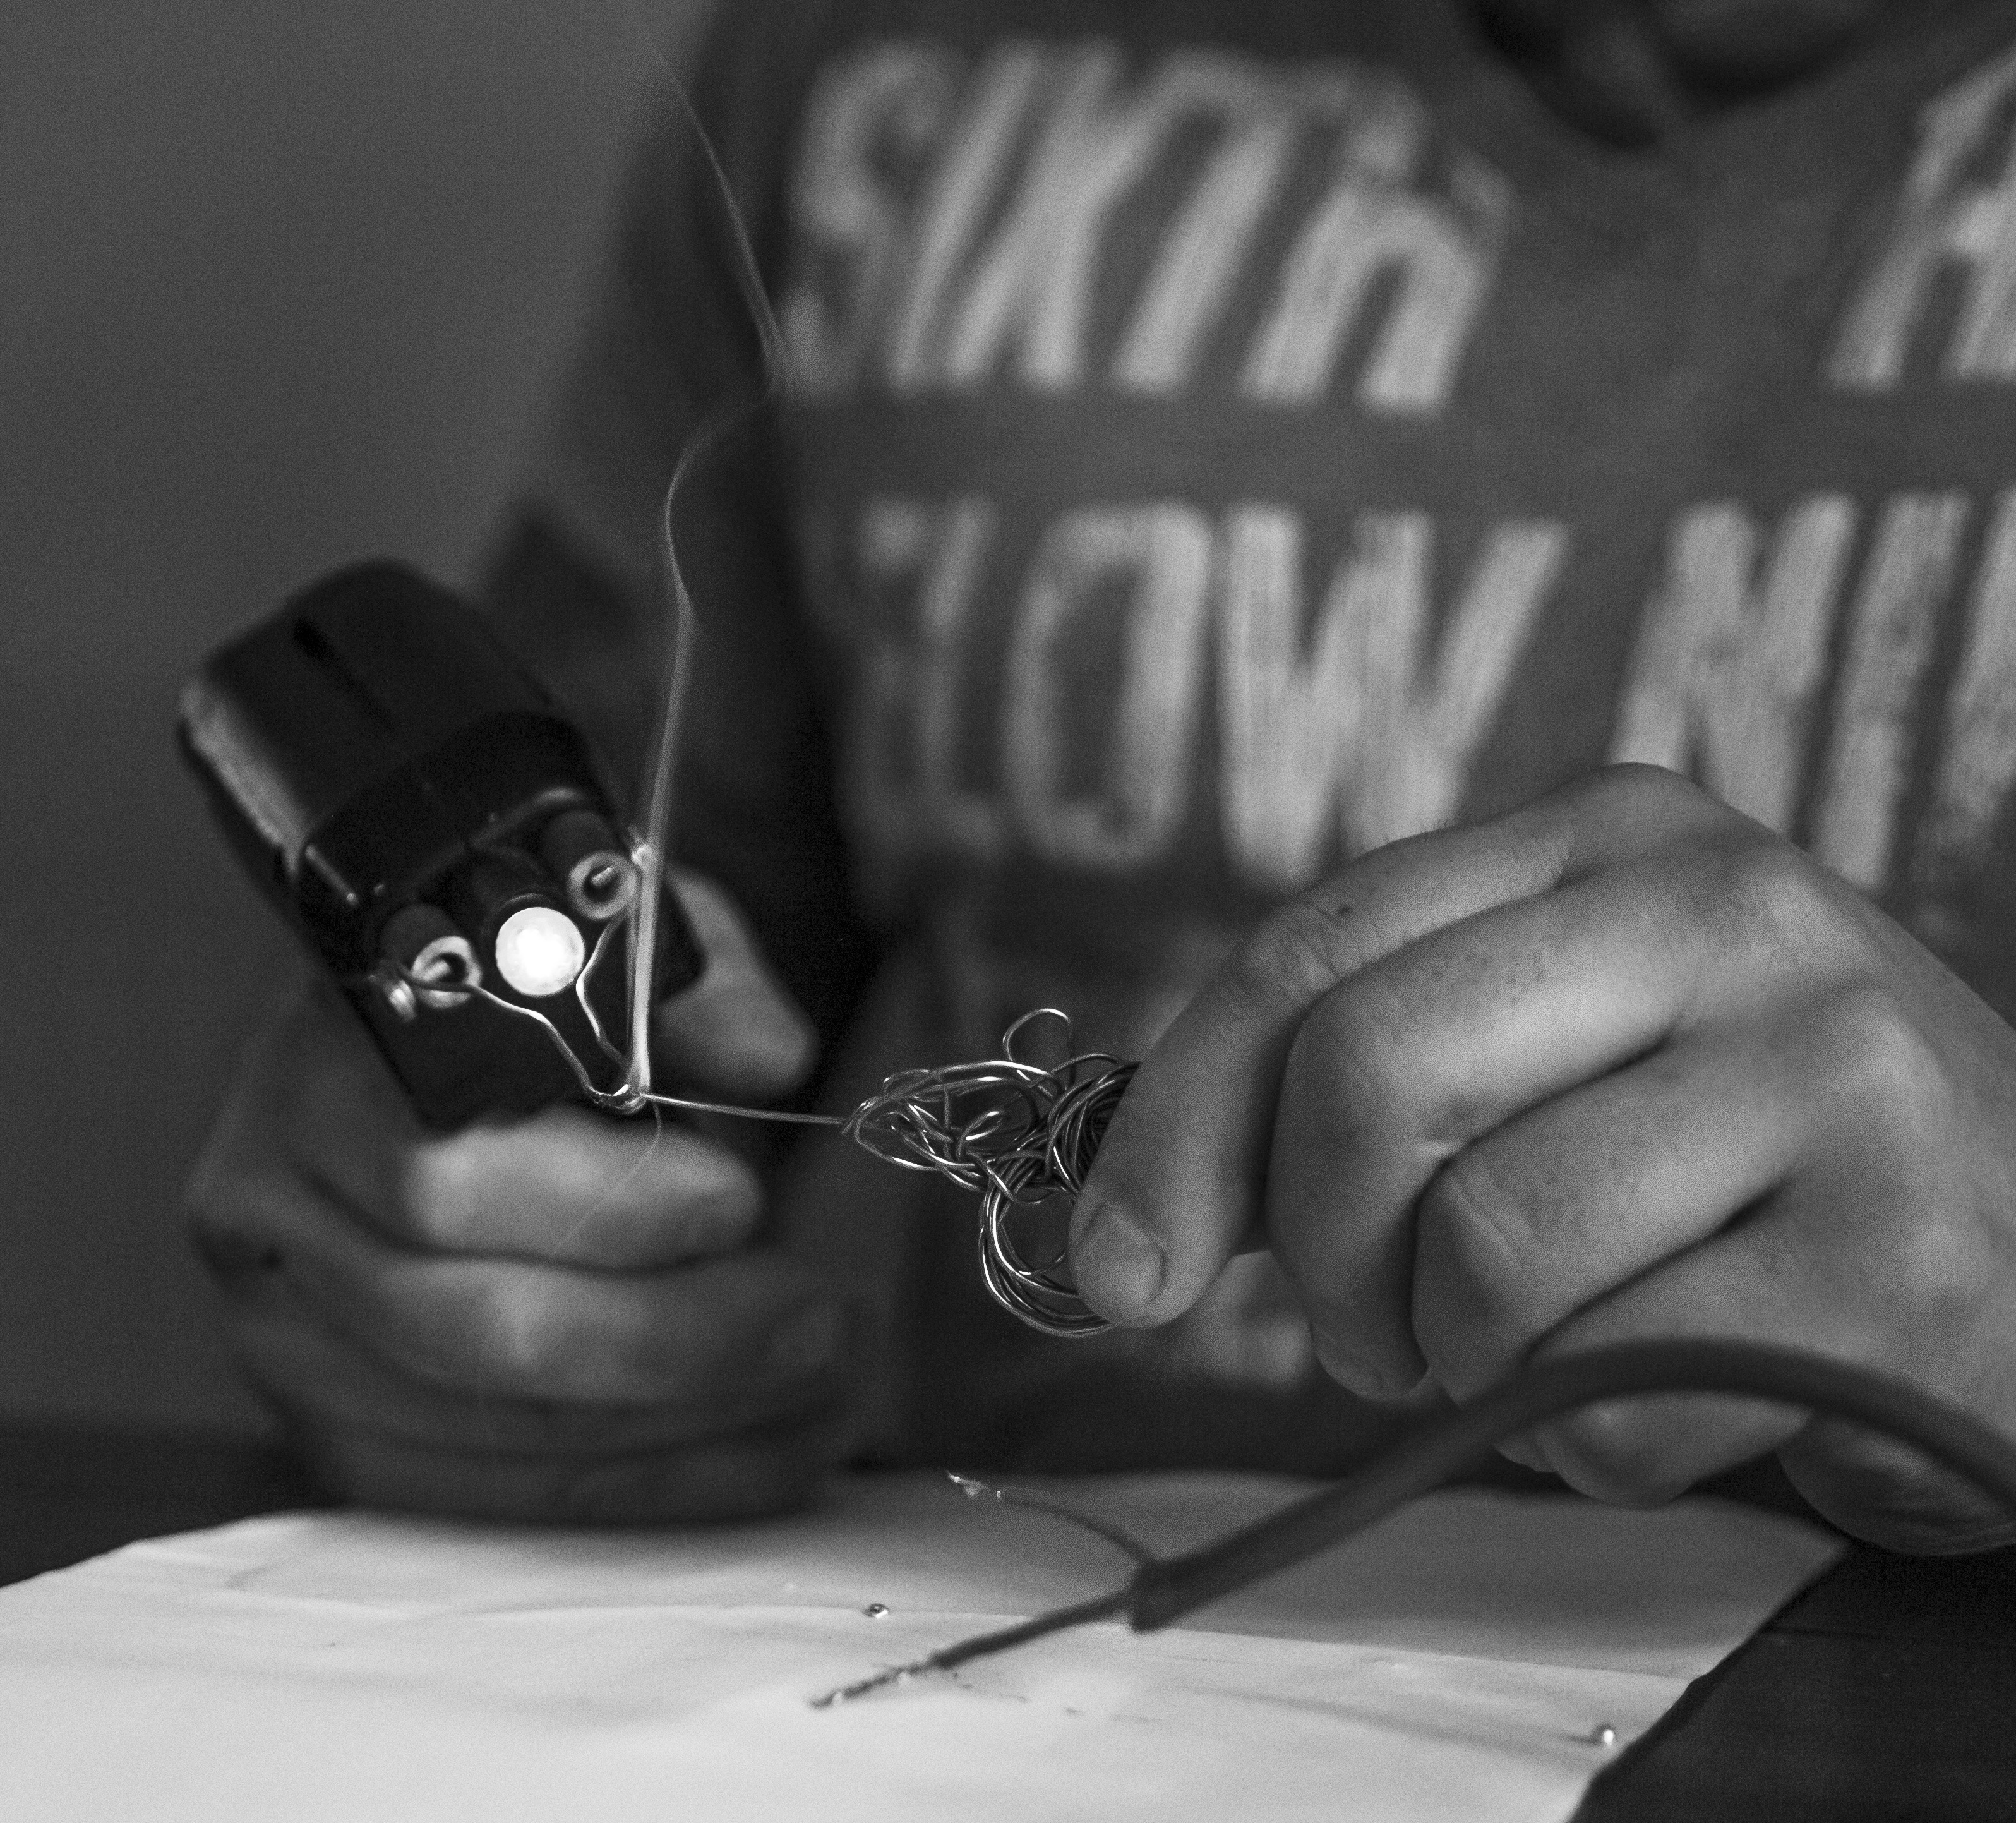
work, man, handmade, hot, light, hand, strong, people, house, home, black, gesture, sleeve, style, black and white, finger, font, wrist, nail, flash photography, writing instrument accessory, writing implement, writing, monochrome photography, monochrome, tattoo, fashion accessory, still life photography, sitting, ink, art, darkness, elbow, flesh, glass, Office instrument, t shirt, thumb, Everyday carry, pen, metal, jewellery